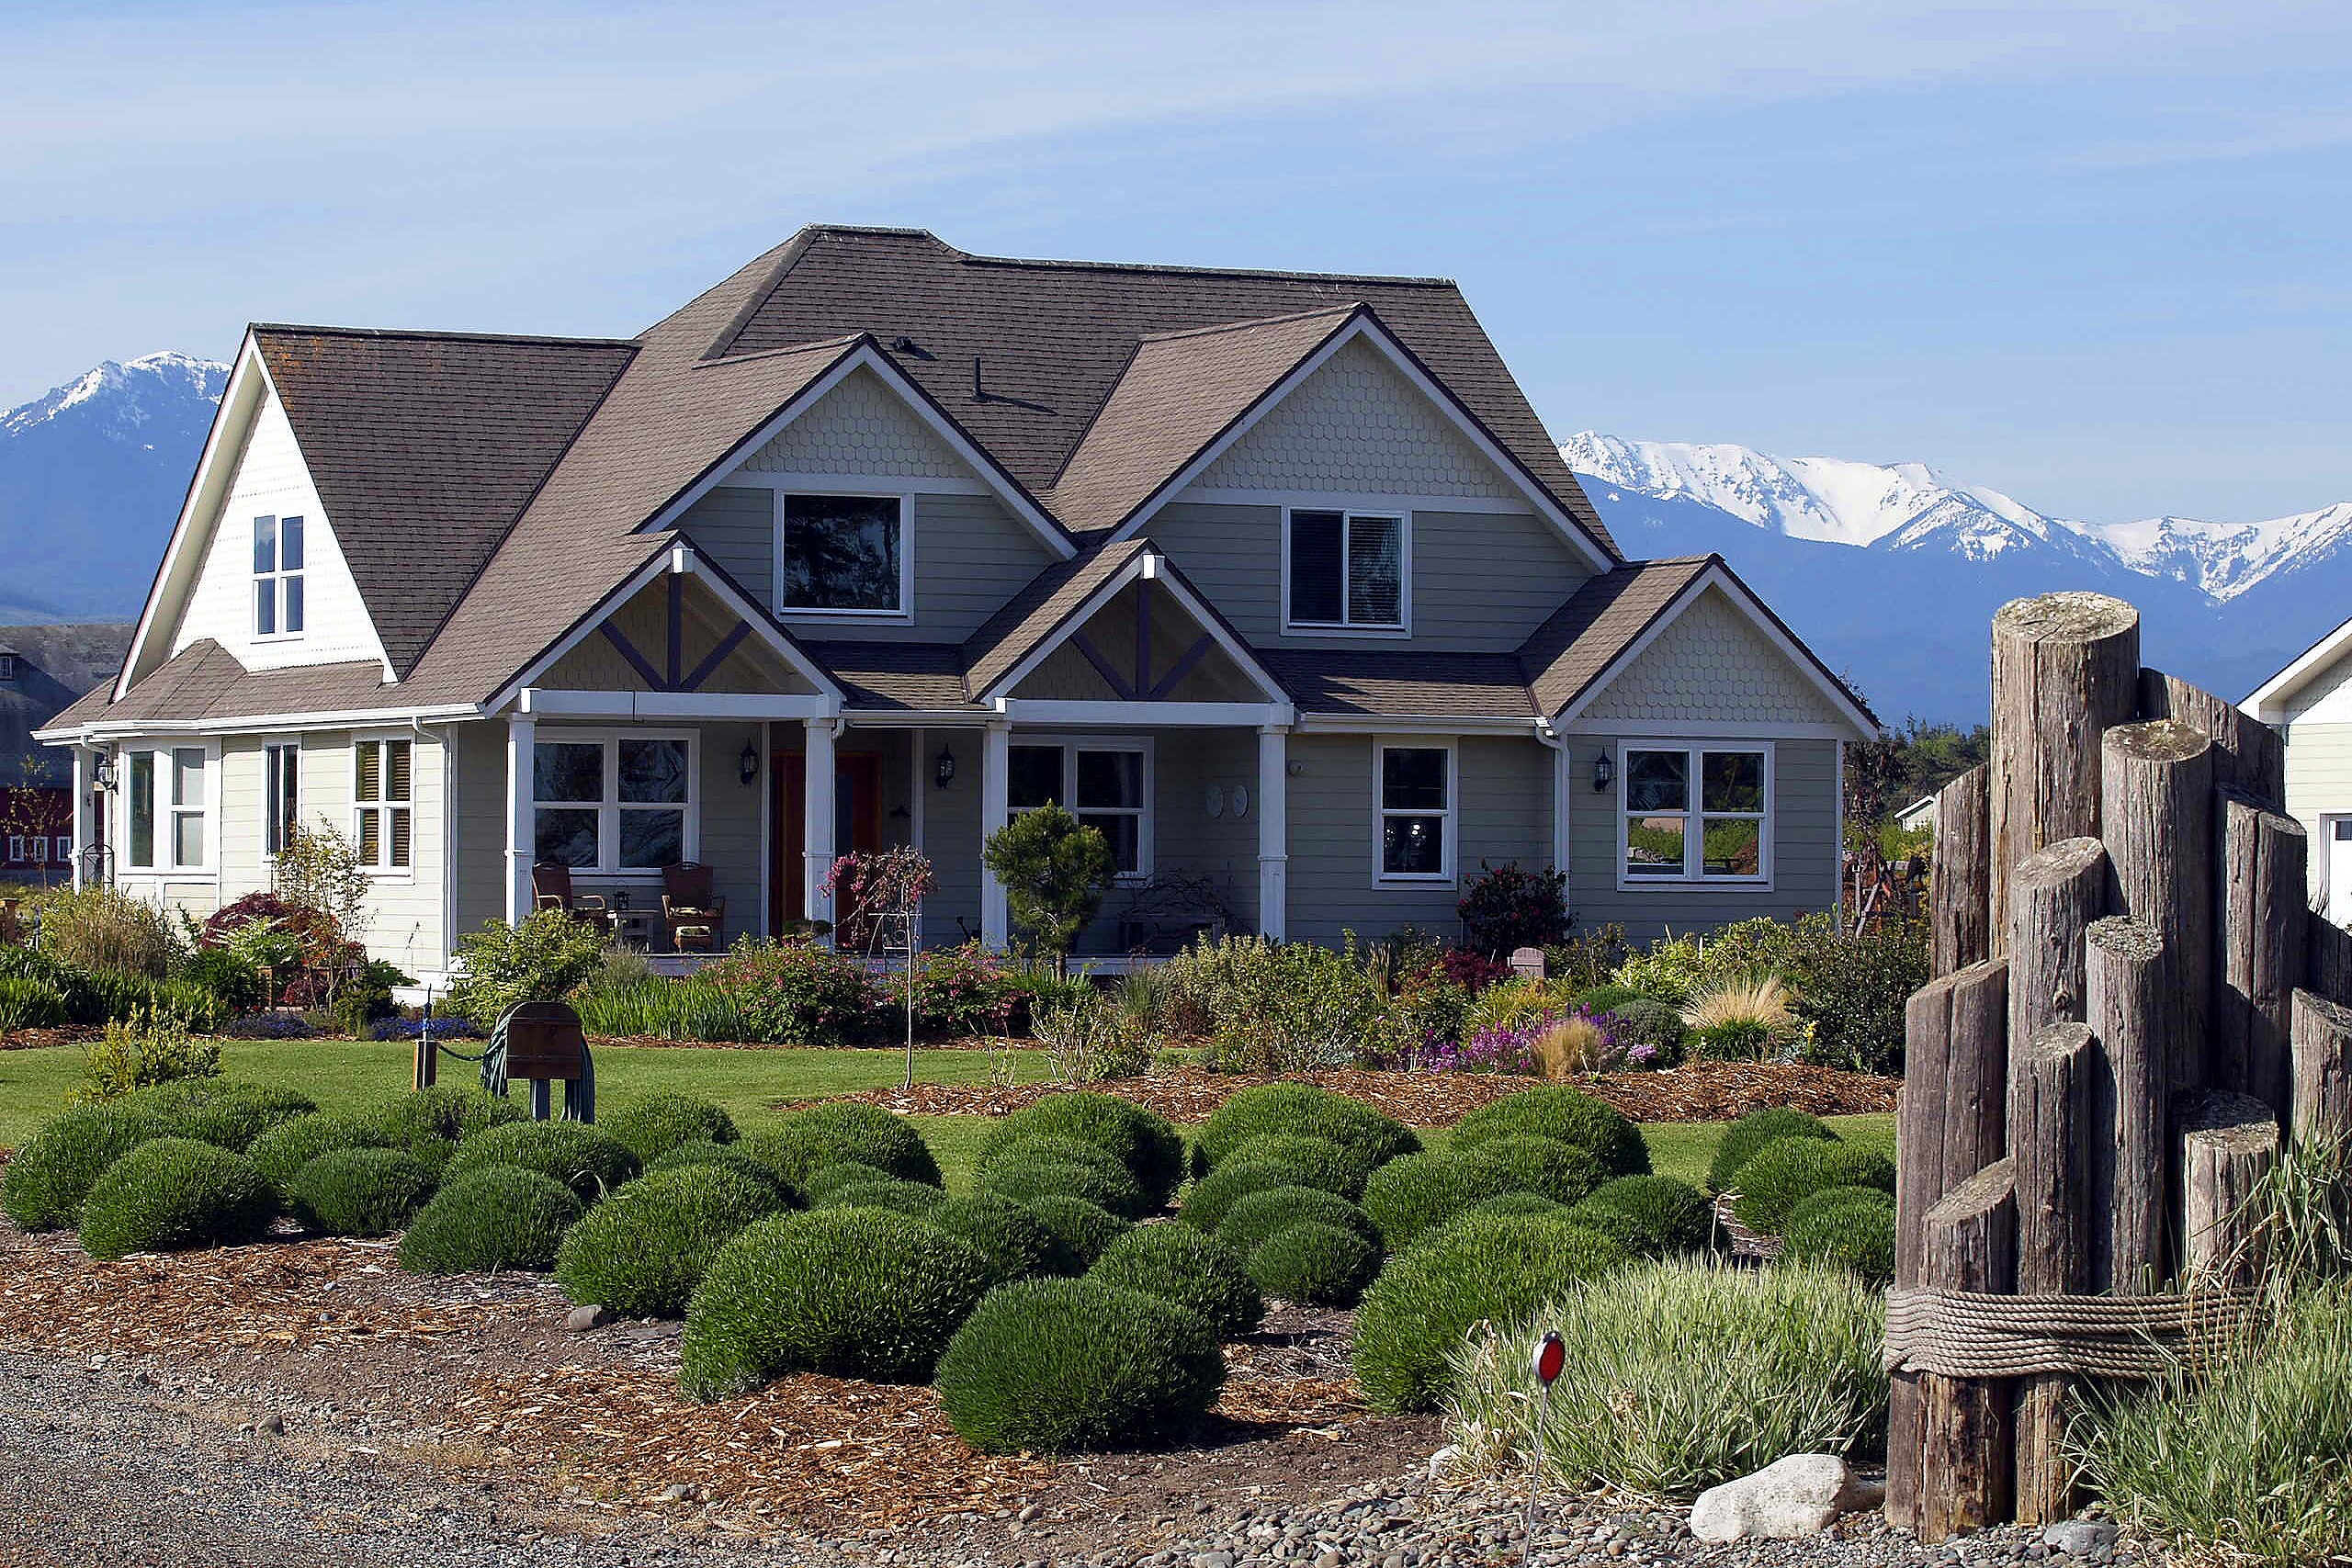
lawn, mansion, house, home, suburb, cottage, usa, backyard, facade, property, garden, landscaping, mountains, farmhouse, estate, yard, siding, real estate, washington state, residential area, showhouse, parklike, life quality